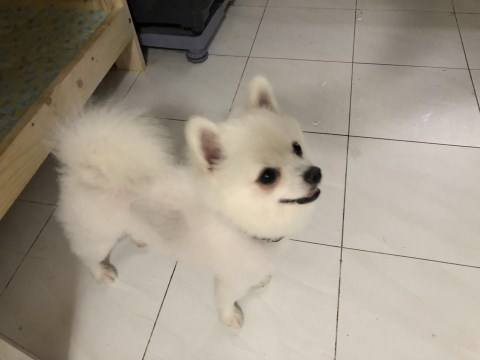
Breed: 1936-n000005-Pomeranian